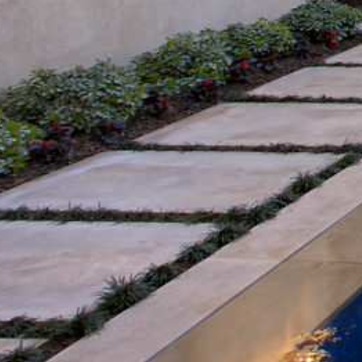
Material: stone